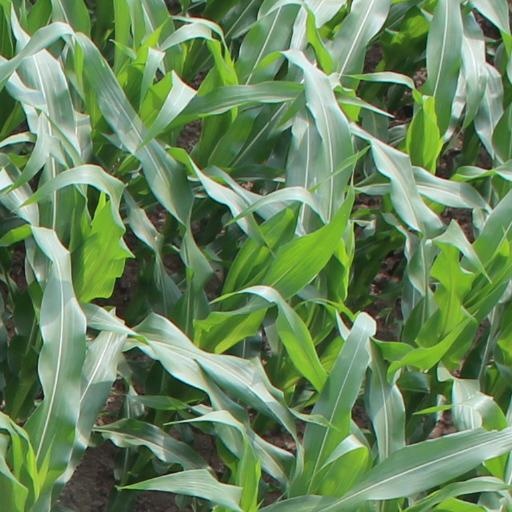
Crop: maize; corn